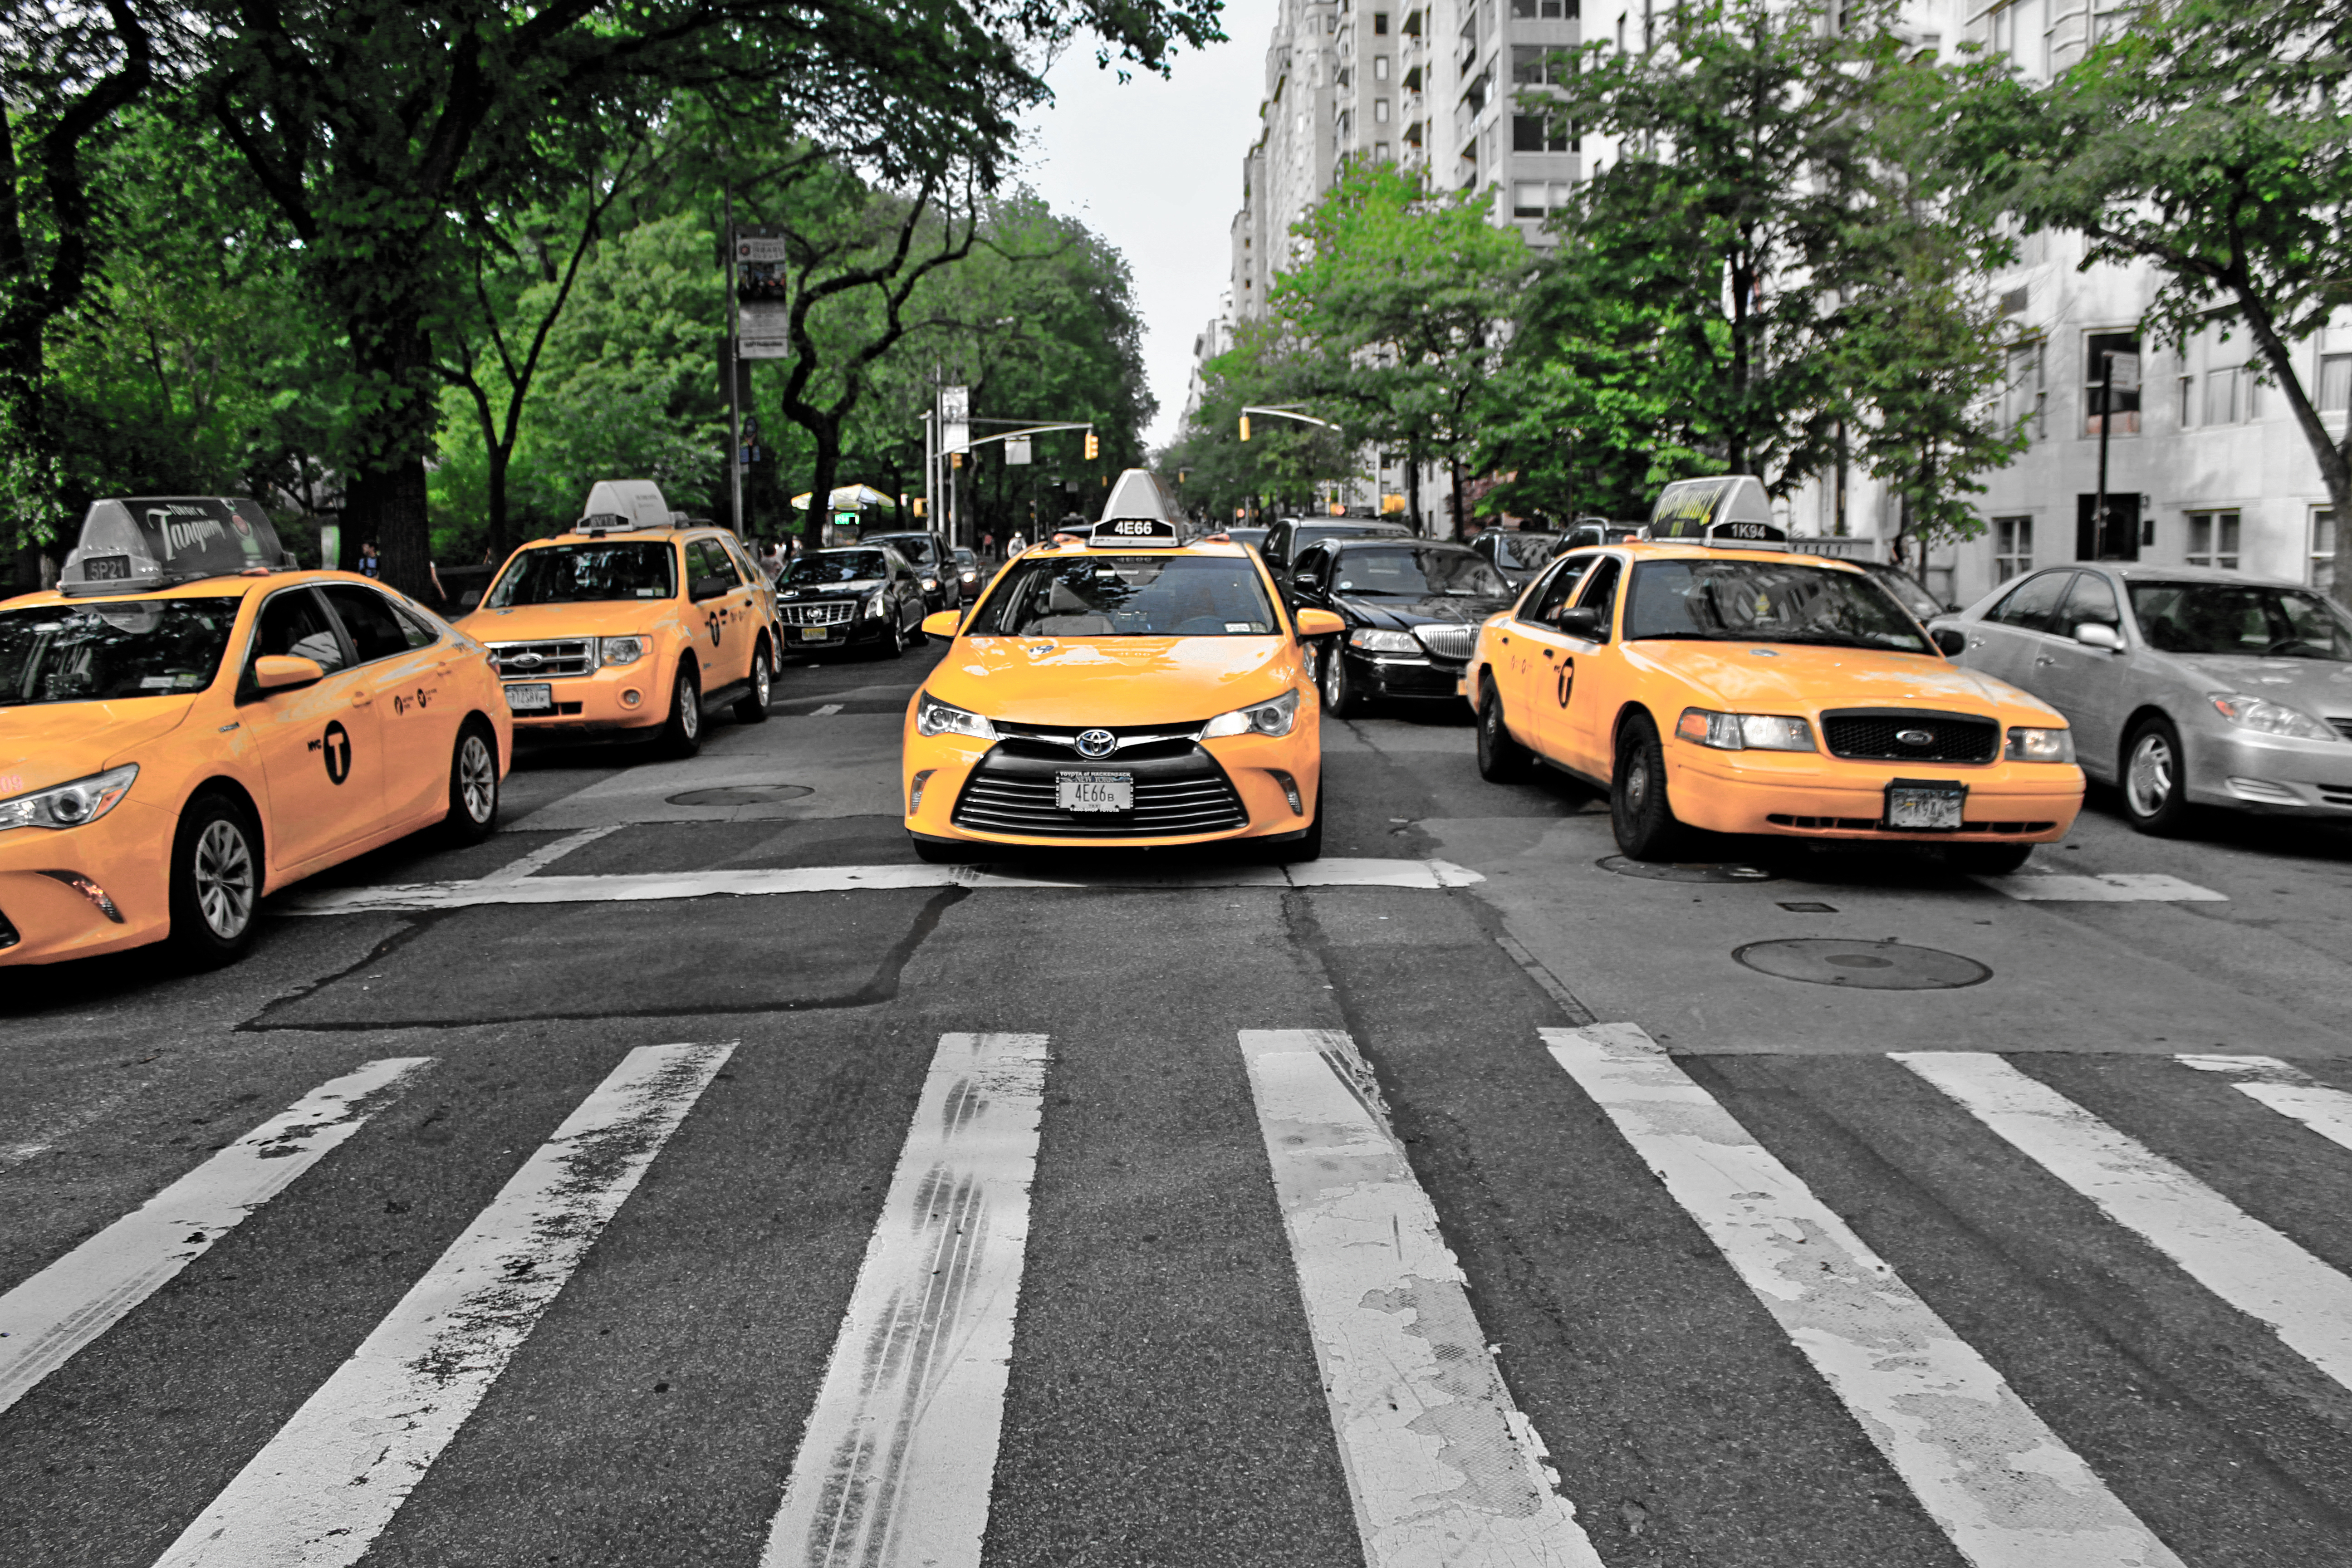
car, vehicle, land vehicle, sports car, automotive design, supercar, automobile make, luxury vehicle, performance car, lamborghini